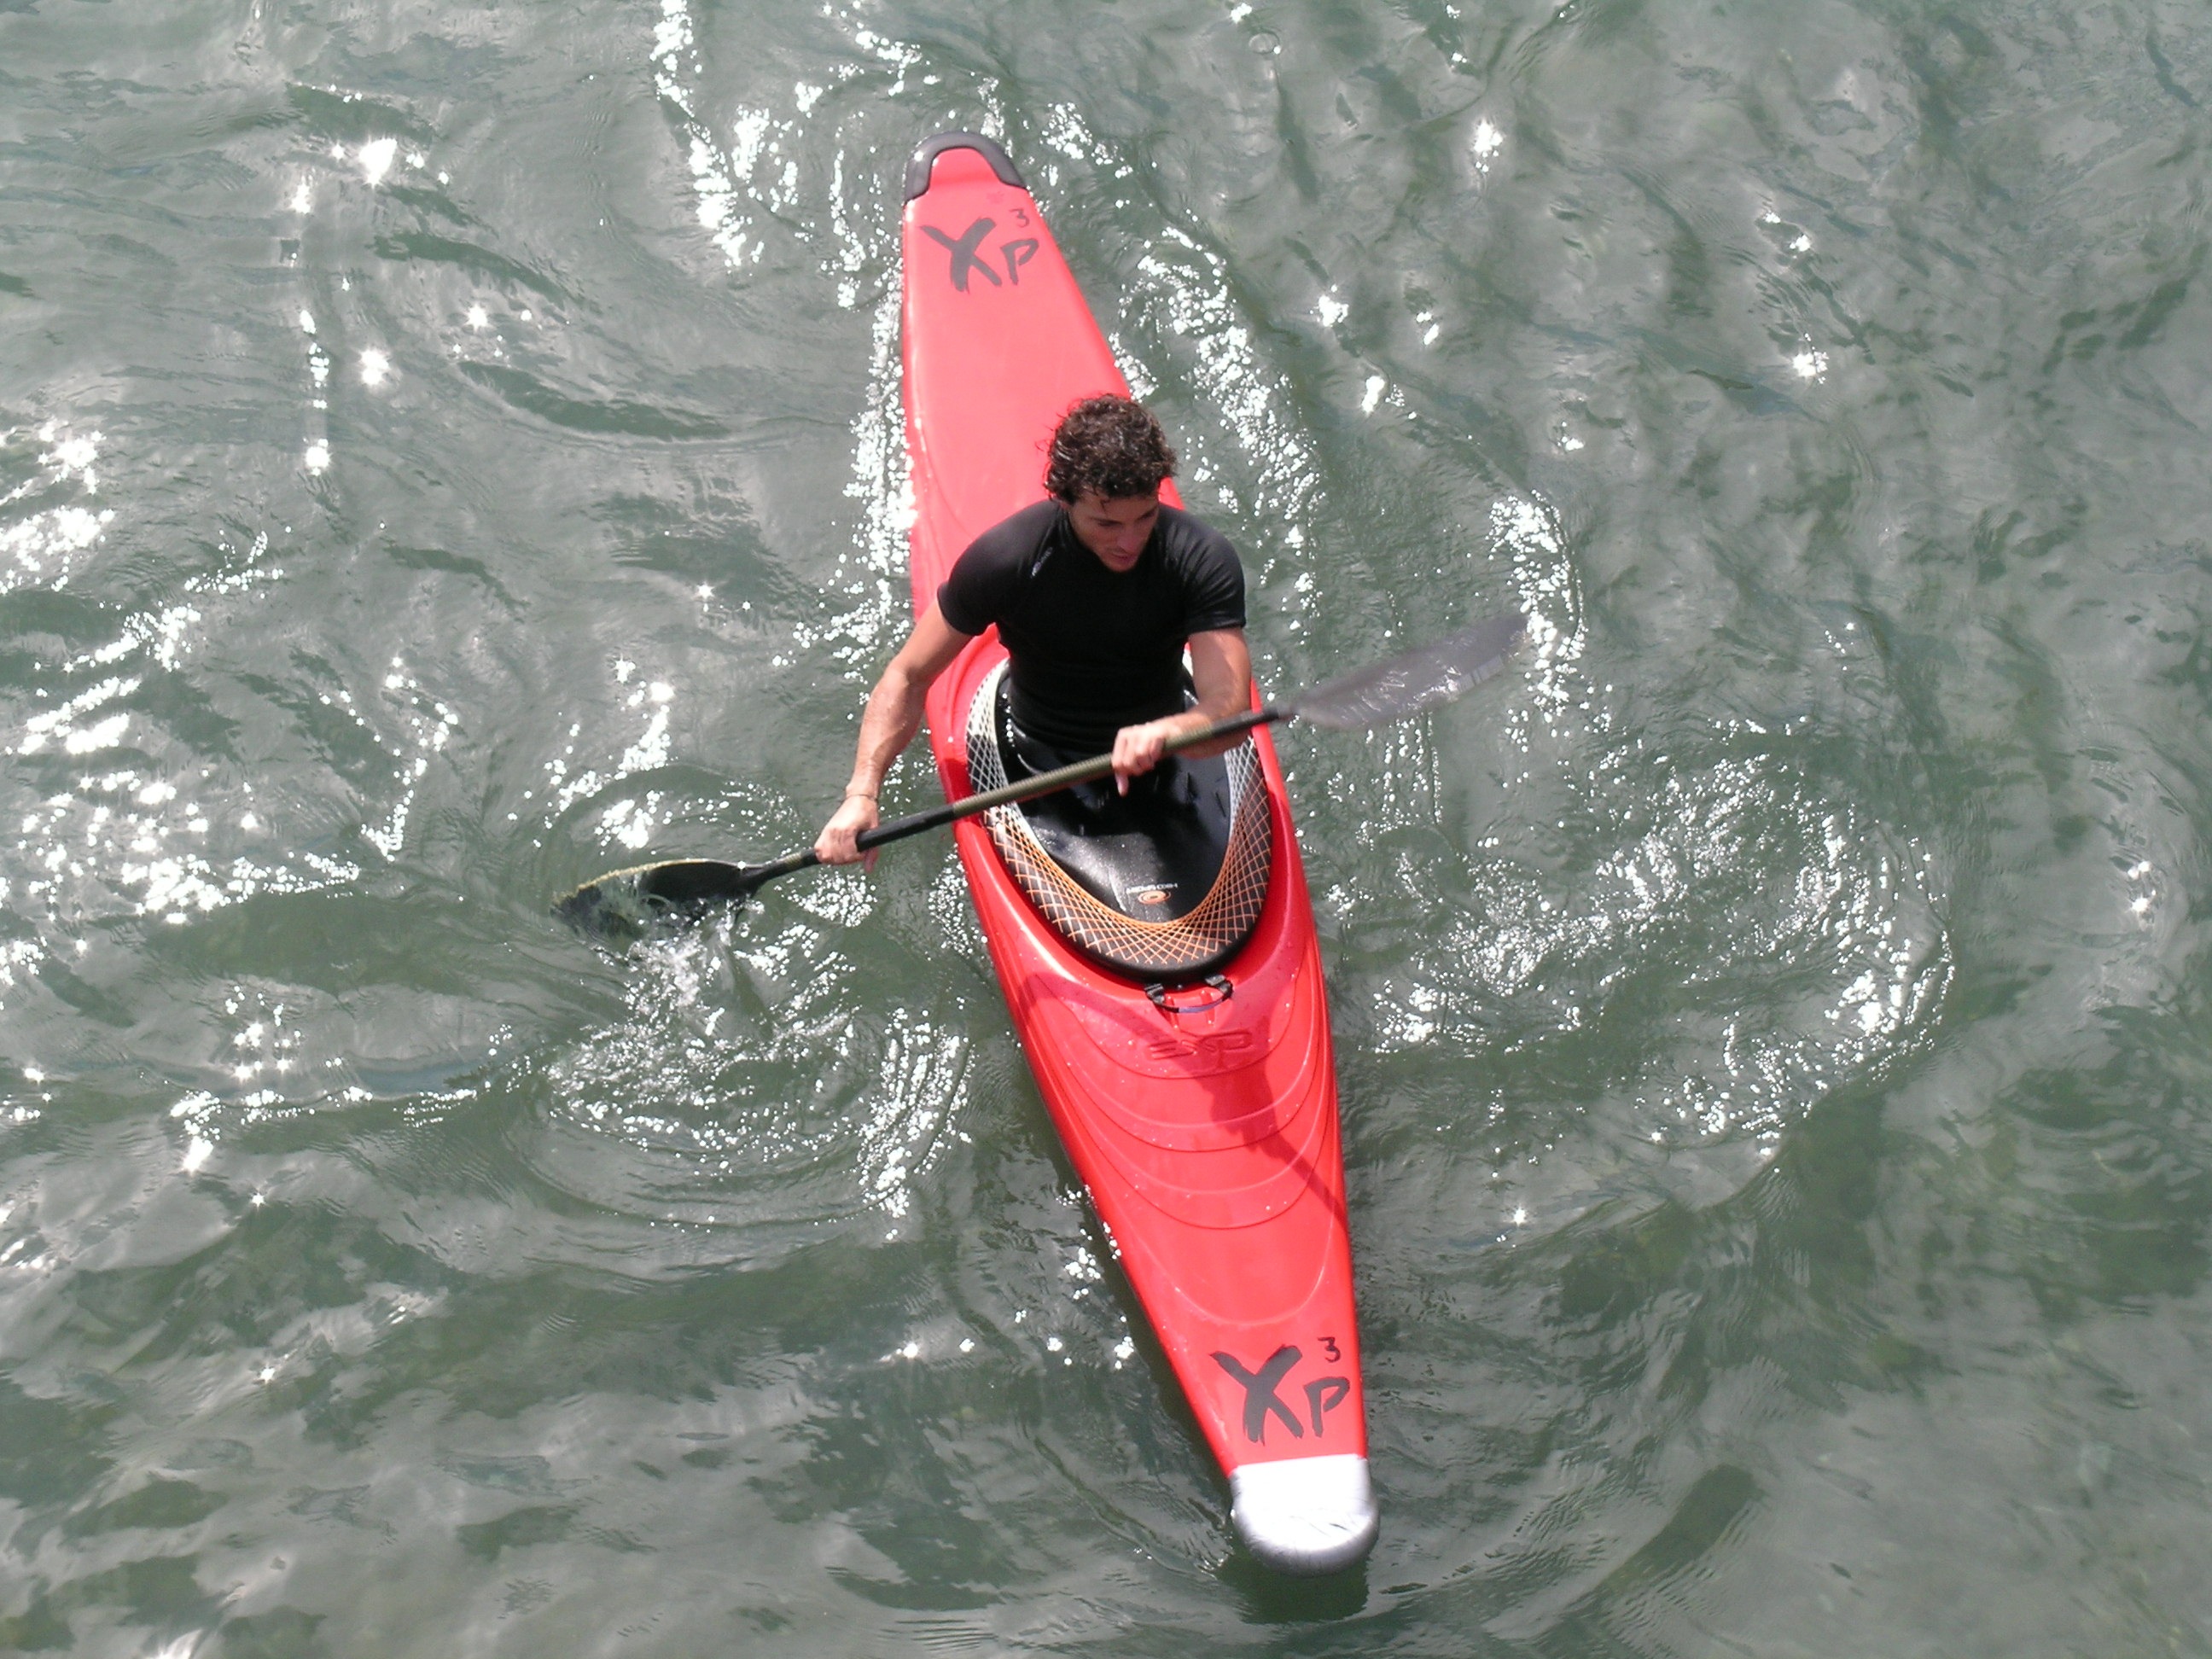
sport, boat, paddle, vehicle, sailing, surfboard, extreme sport, kayak, sports equipment, sports, boating, kayaking, canoeing, water sport, sea kayak, canoeist, surfing equipment and supplies, canoe sprint, canoe slalom